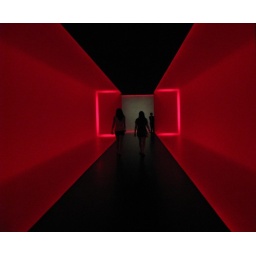
girls in red